Snow grooming

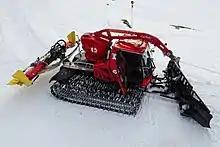
A snow groomer for alpine slopes with plow, a surface finishing attachment for ski slopes, and a cable winch for grooming steep slopes

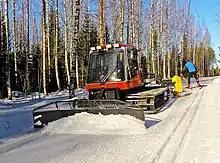
A snow groomer for cross-country trails with snow plow and attachments for the skate and classical lanes.

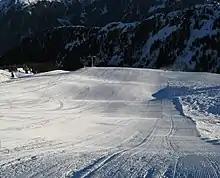
A groomed alpine skiing piste or trail

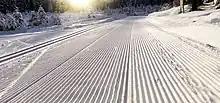
A groomed cross-country trail, showing corduroy for skate-skiing and classic tracks (left)

Snow grooming is the process of manipulating snow for recreational uses with a tractor, snowmobile, piste caterpillar, truck or snowcat towing specialized equipment. The process is used to maintain ski hills, cross-country ski trails and snowmobile trails by grooming (moving, flattening, rototilling, or compacting) the snow on them. A variation of the technique is used to construct snow runways in Antarctica.